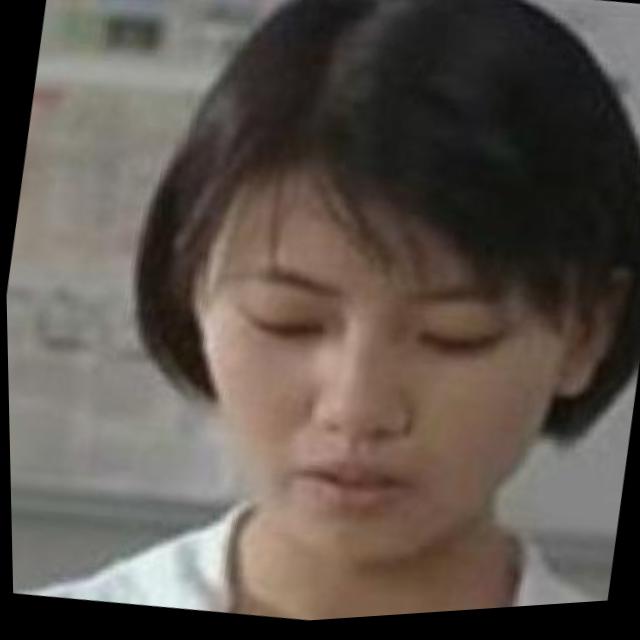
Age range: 13-20